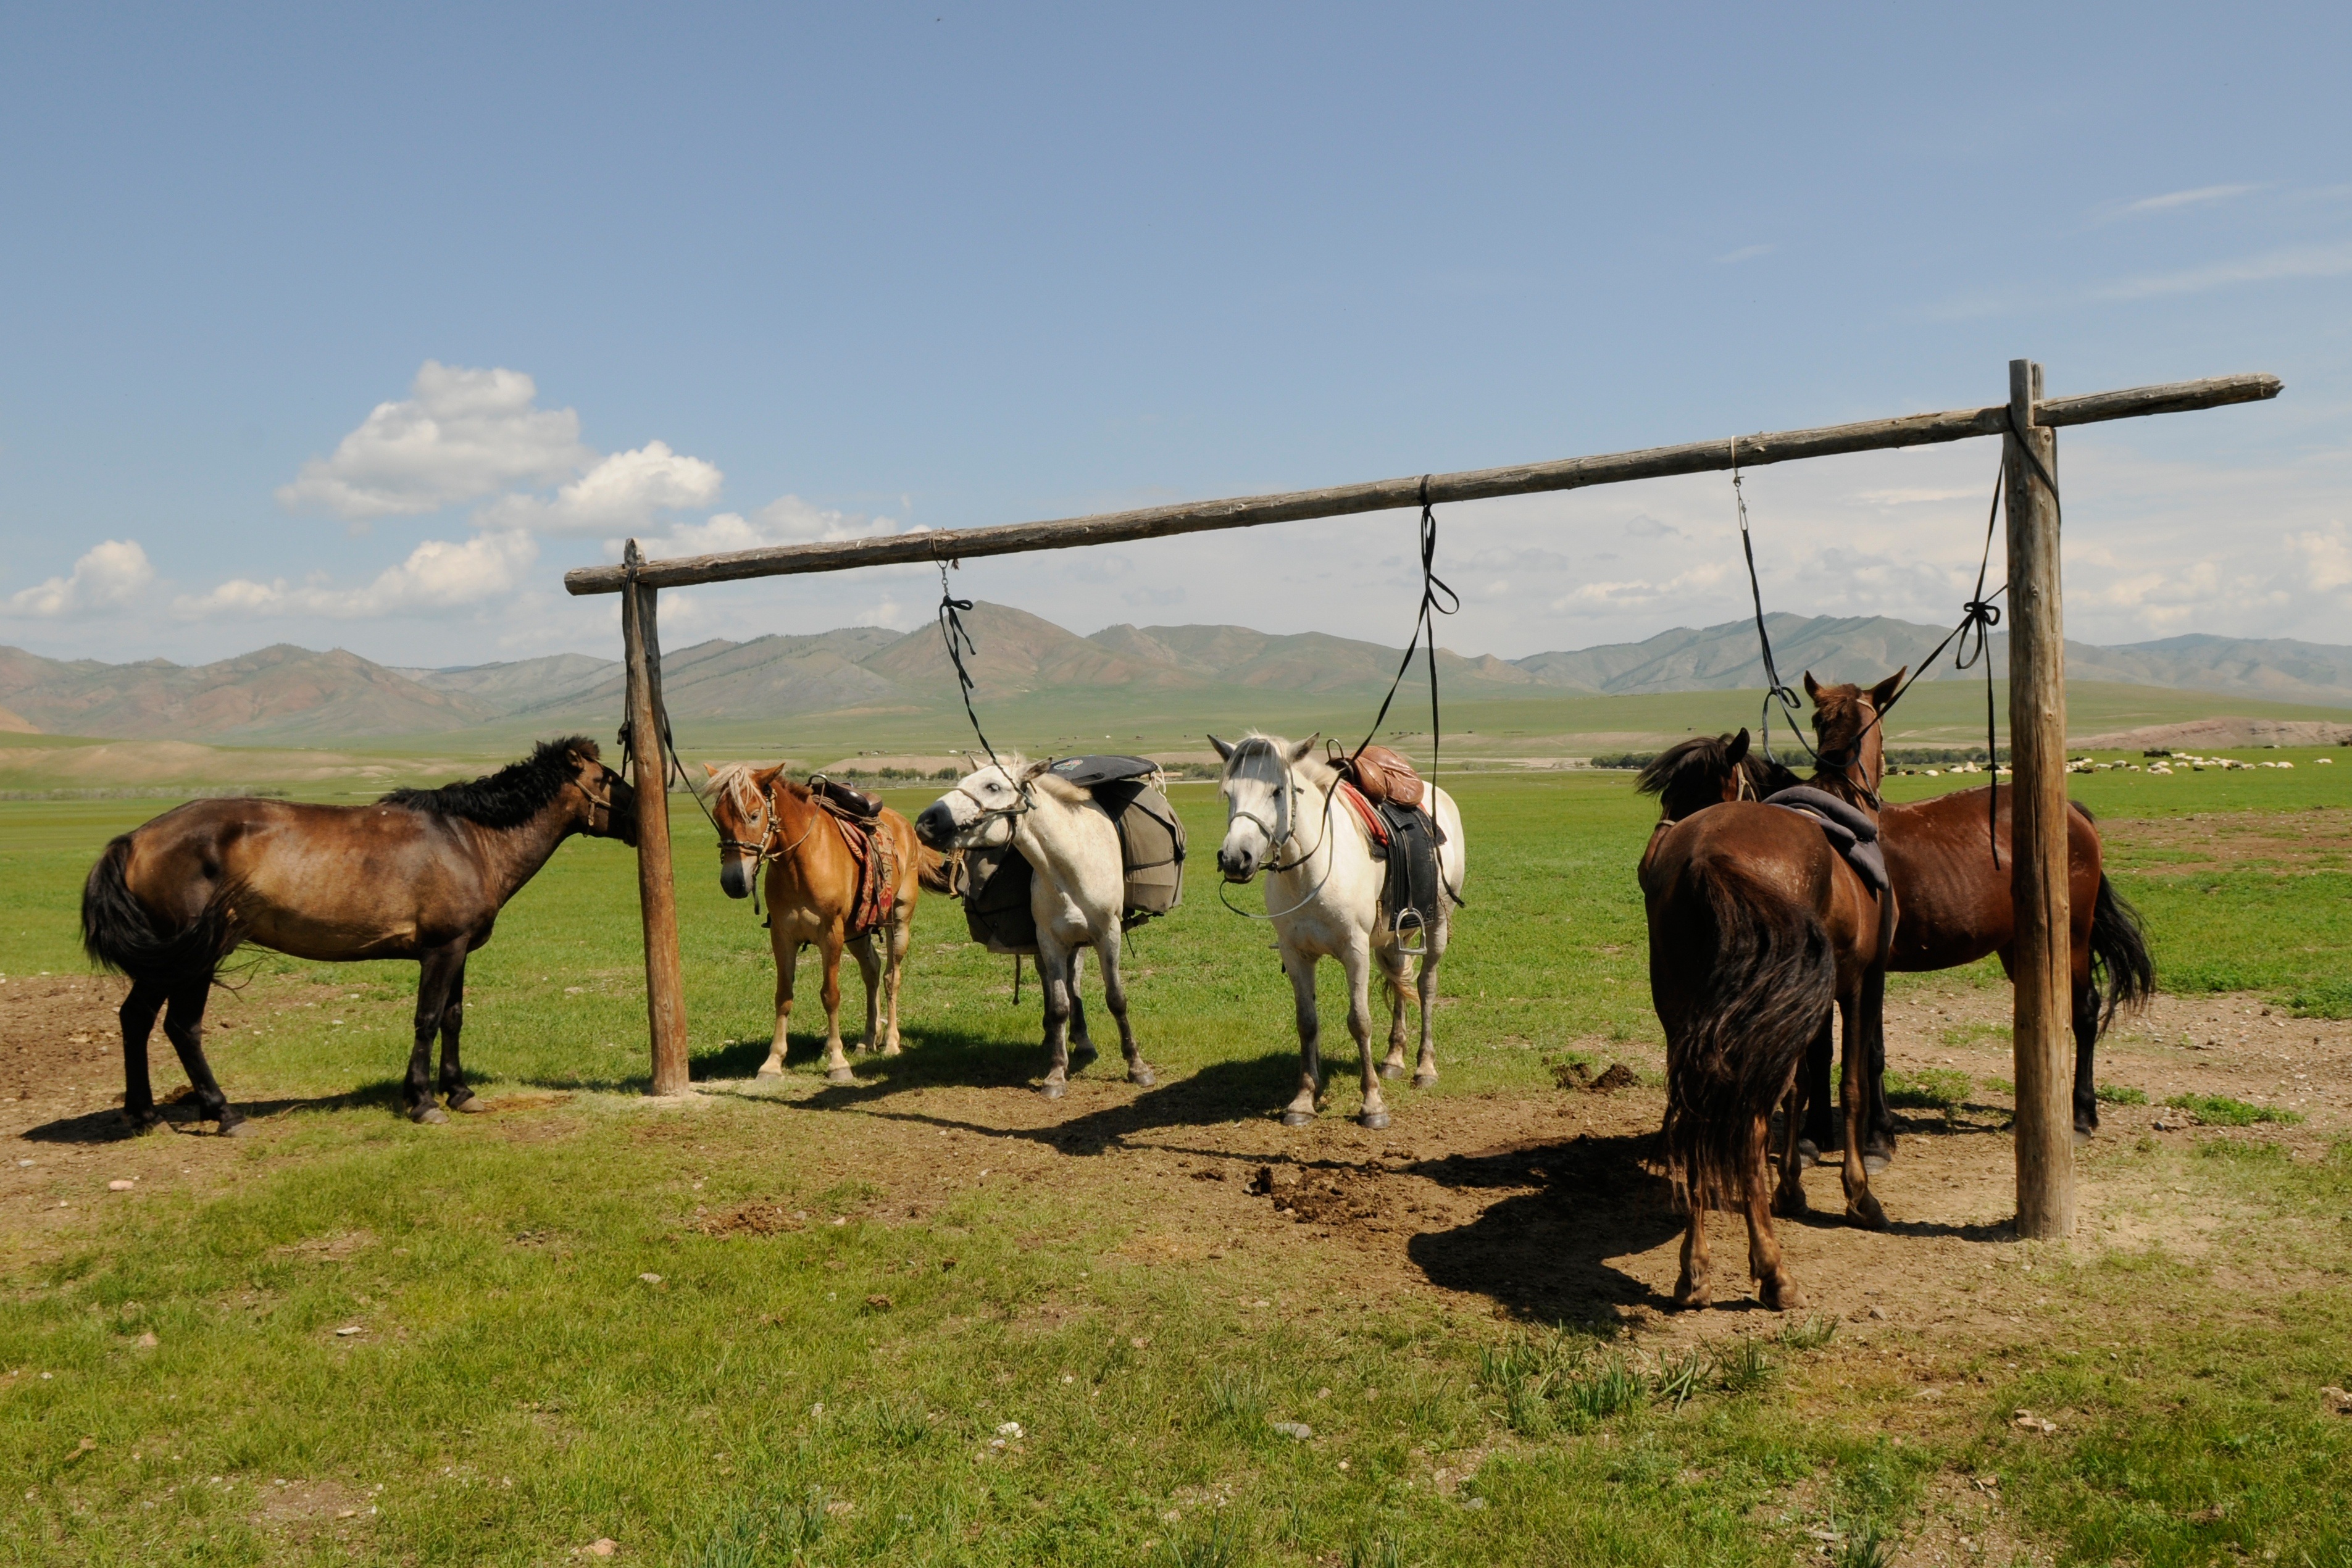
landscape, farm, herd, pasture, grazing, ranch, horse, horses, mare, break, safari, mongolia, rural area, pack animal, natural environment, cattle like mammal, horse like mammal, mustang horse